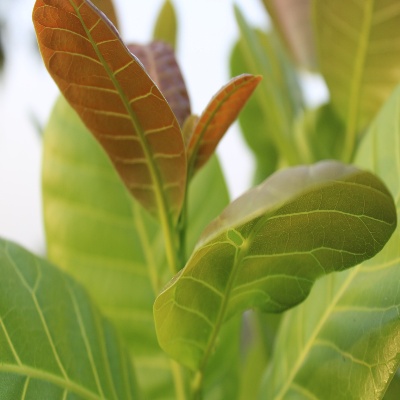
Crop: Cashew
Condition: healthy